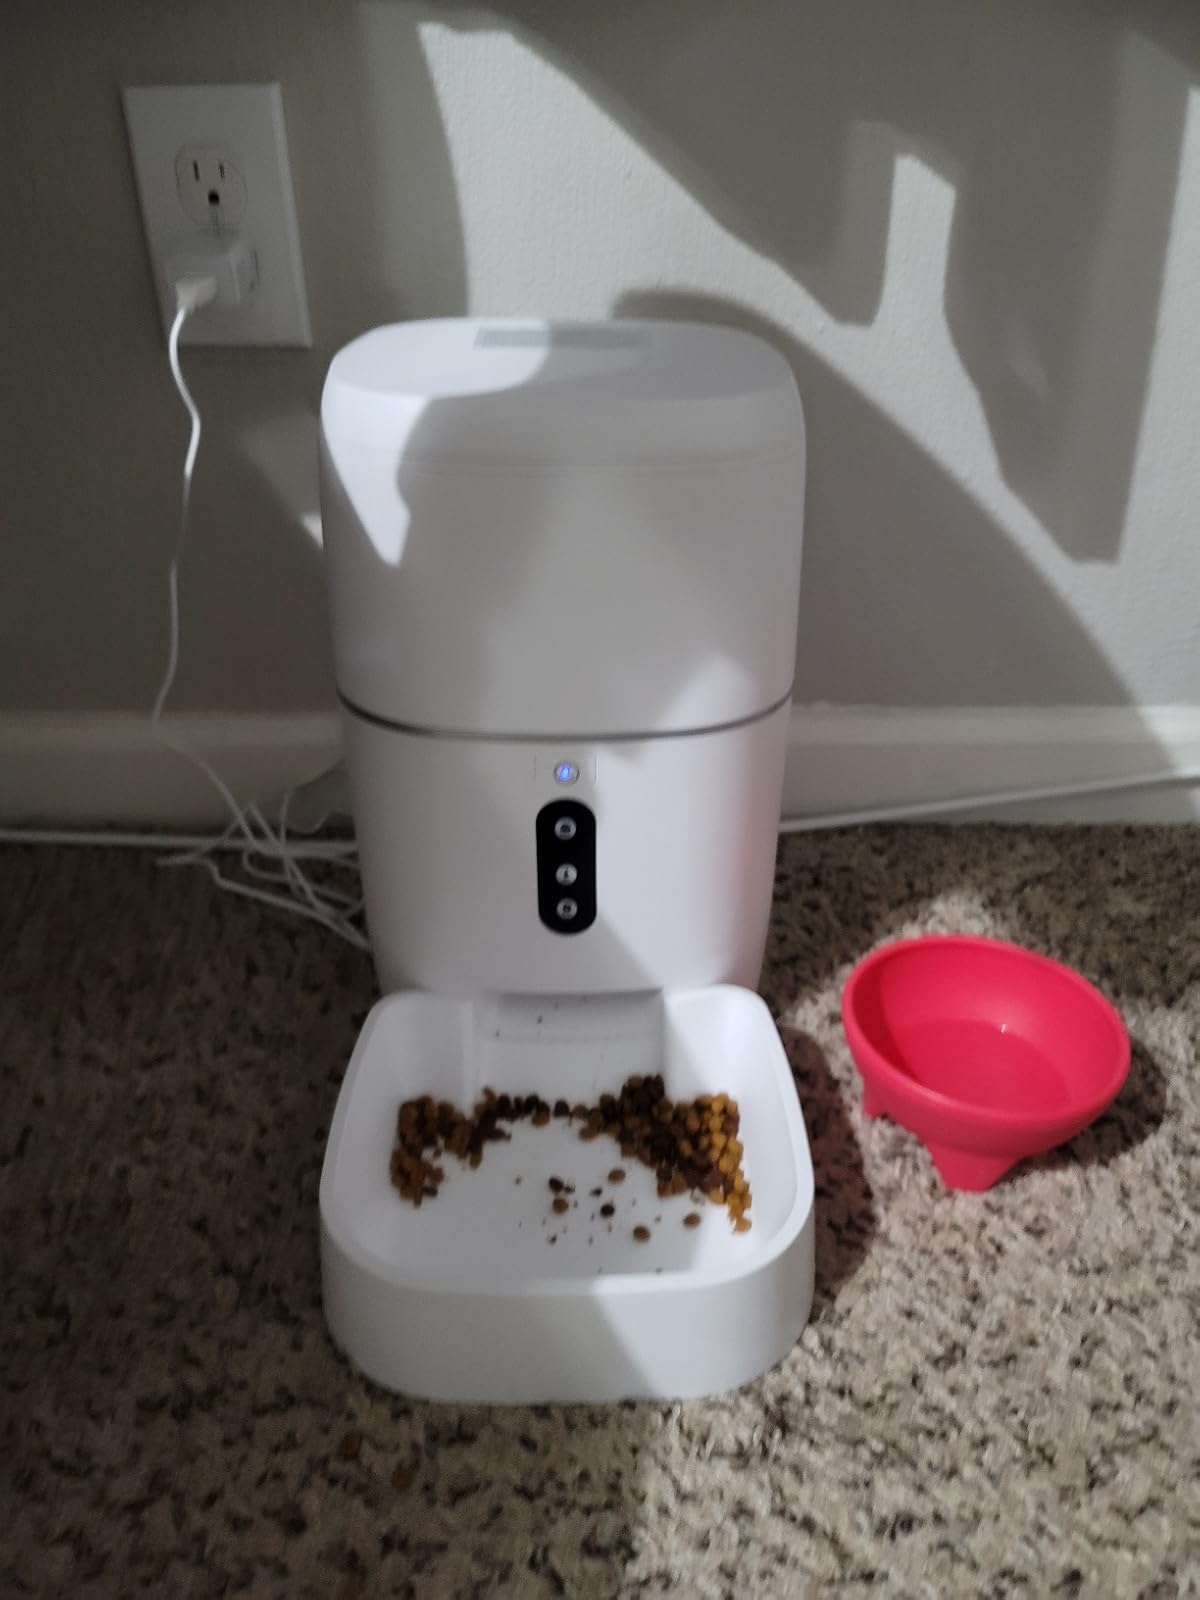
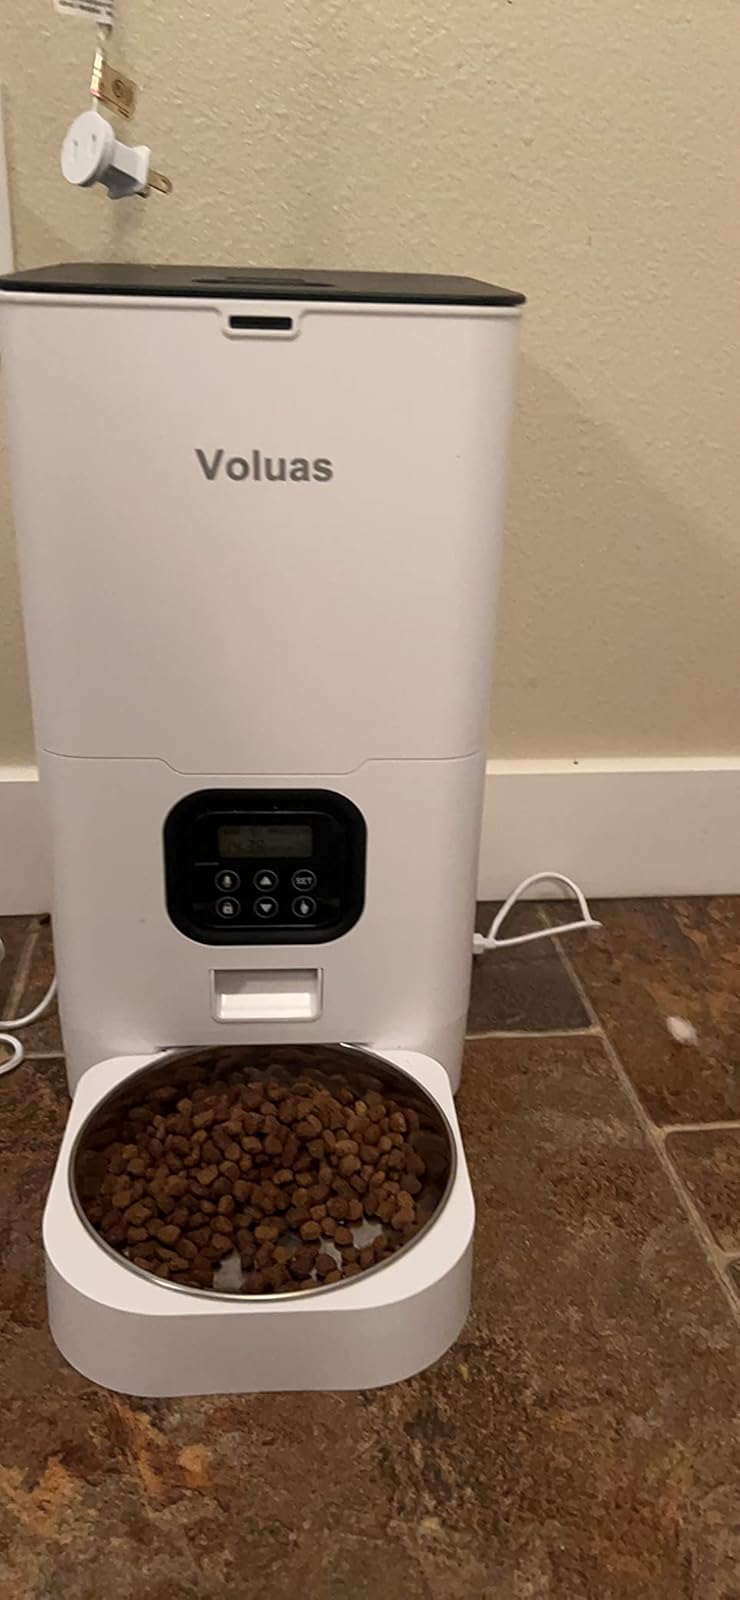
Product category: items_feeder
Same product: no